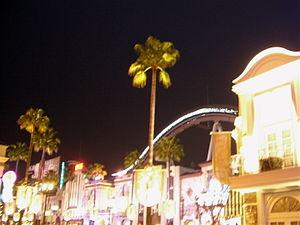
Hollywood Dream: The Ride sont des montagnes russes assises du parc Universal Studios Japan, situé à Osaka, au Japon.
Ces différentes listes sont non exhaustives.